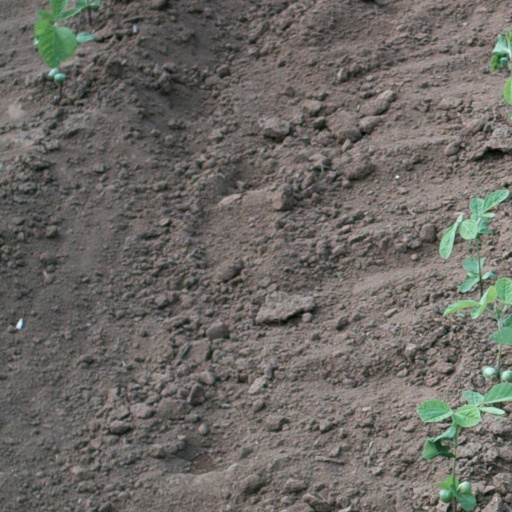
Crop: soybean